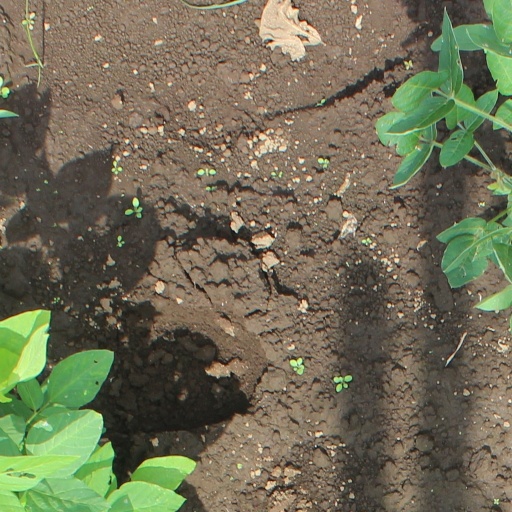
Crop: soybean